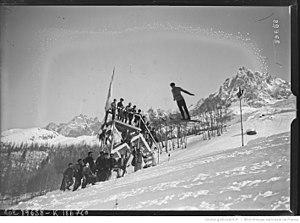
Chamonix, 2/2/24, [Martial] Payot, français, [combiné nordique, saut à ski]
Martial Payot, né le 18 février 1900 à Chamonix et mort le 13 octobre 1949 à Chamonix, est un coureur du combiné nordique et un sauteur à ski français.